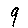
Label: 9